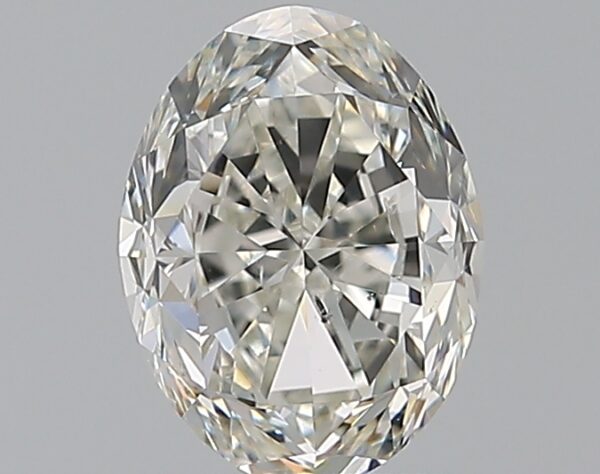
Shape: oval
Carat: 1.2
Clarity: SI1
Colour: I
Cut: FG
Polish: EX
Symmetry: VG
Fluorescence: M
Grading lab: GIA
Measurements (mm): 7.42 x 5.59 x 3.95